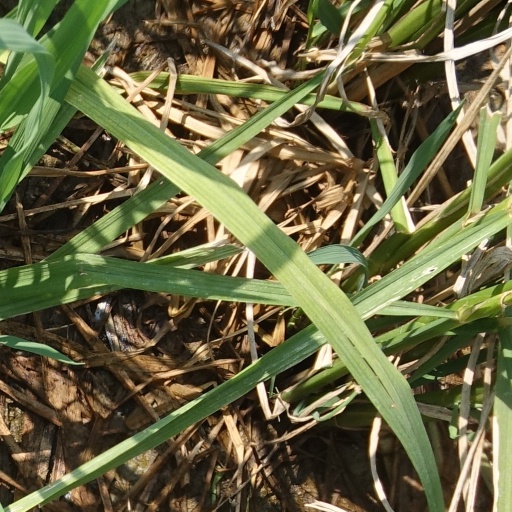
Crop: rice